2008 Big 12 Championship Game

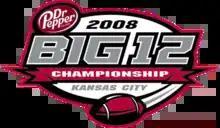
2008 Big 12 Championship logo.

The 2008 Dr Pepper Big 12 Championship Game was held on December 6, 2008, at Arrowhead Stadium in Kansas City, Missouri, and pitted two of the divisional winners from the Big 12 Conference: the Missouri Tigers, winner of the North division against the Oklahoma Sooners, co-champion of the South division. Kickoff was scheduled for 8 p.m. EST/5pm PST and was televised by ABC as part of its "Saturday Night Football" package.